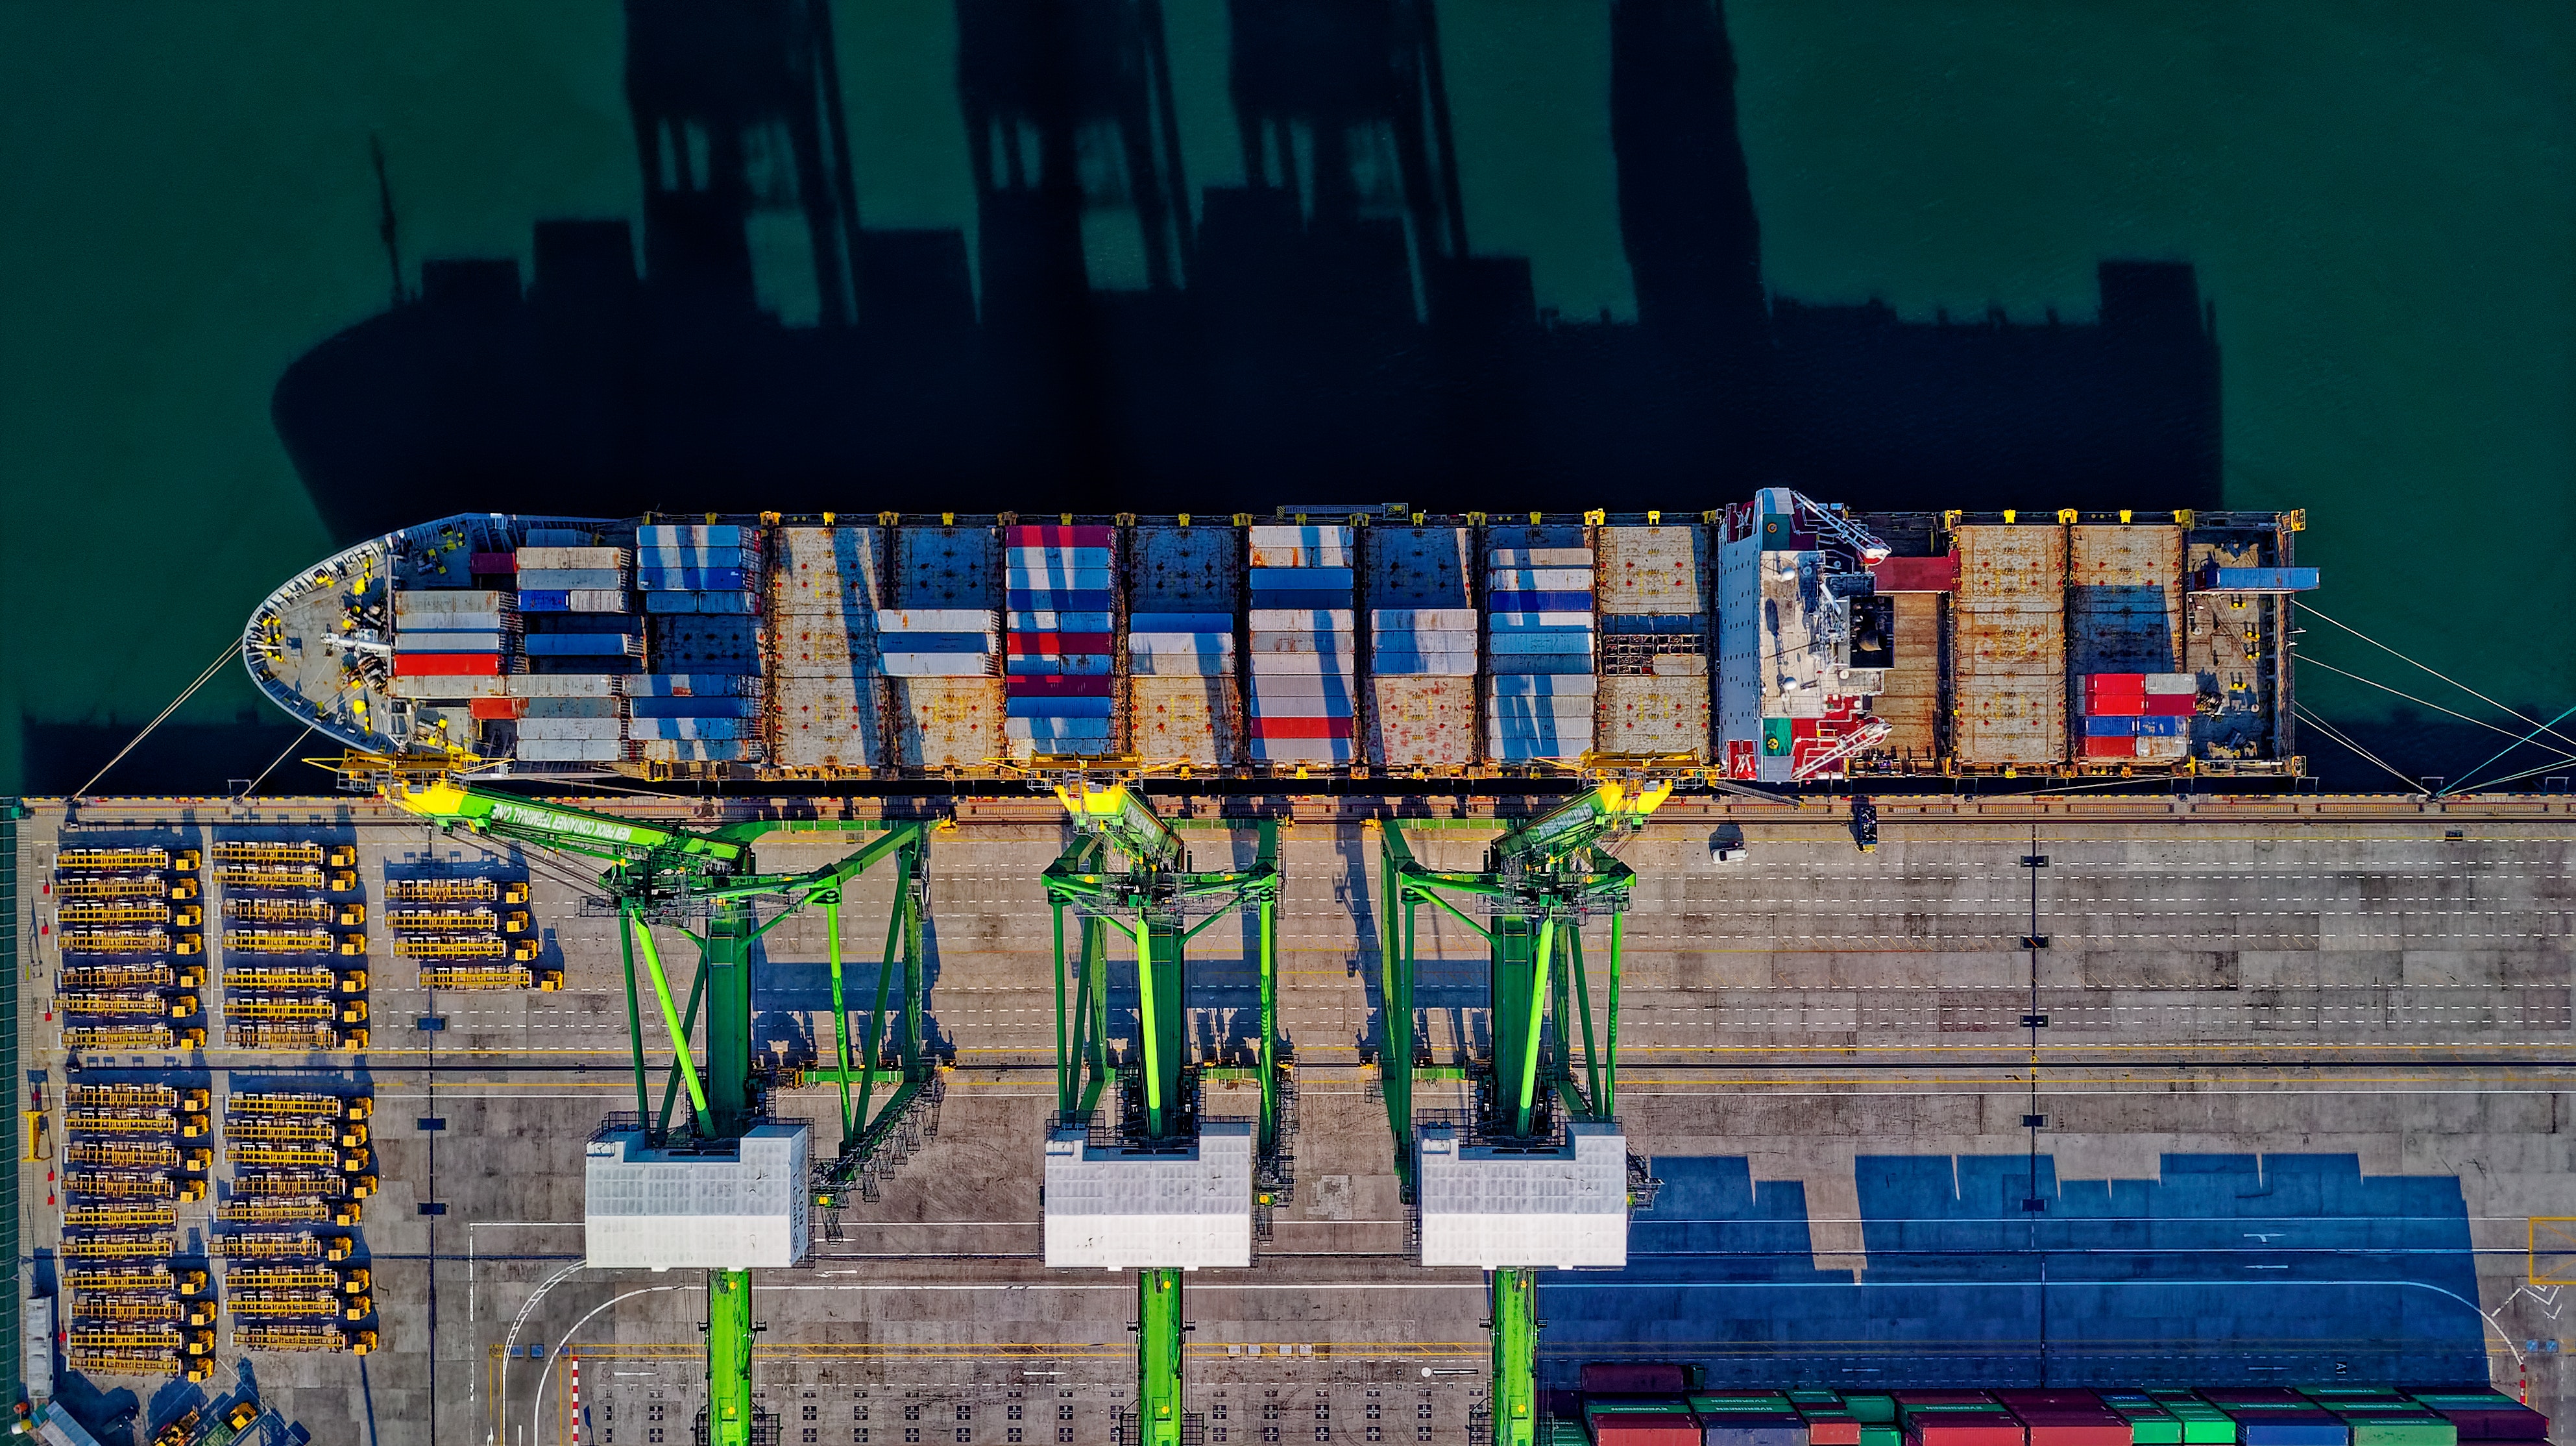
ship, transport, wall, urban area, architecture, games, city, urban design, art, world, fictional character, facade